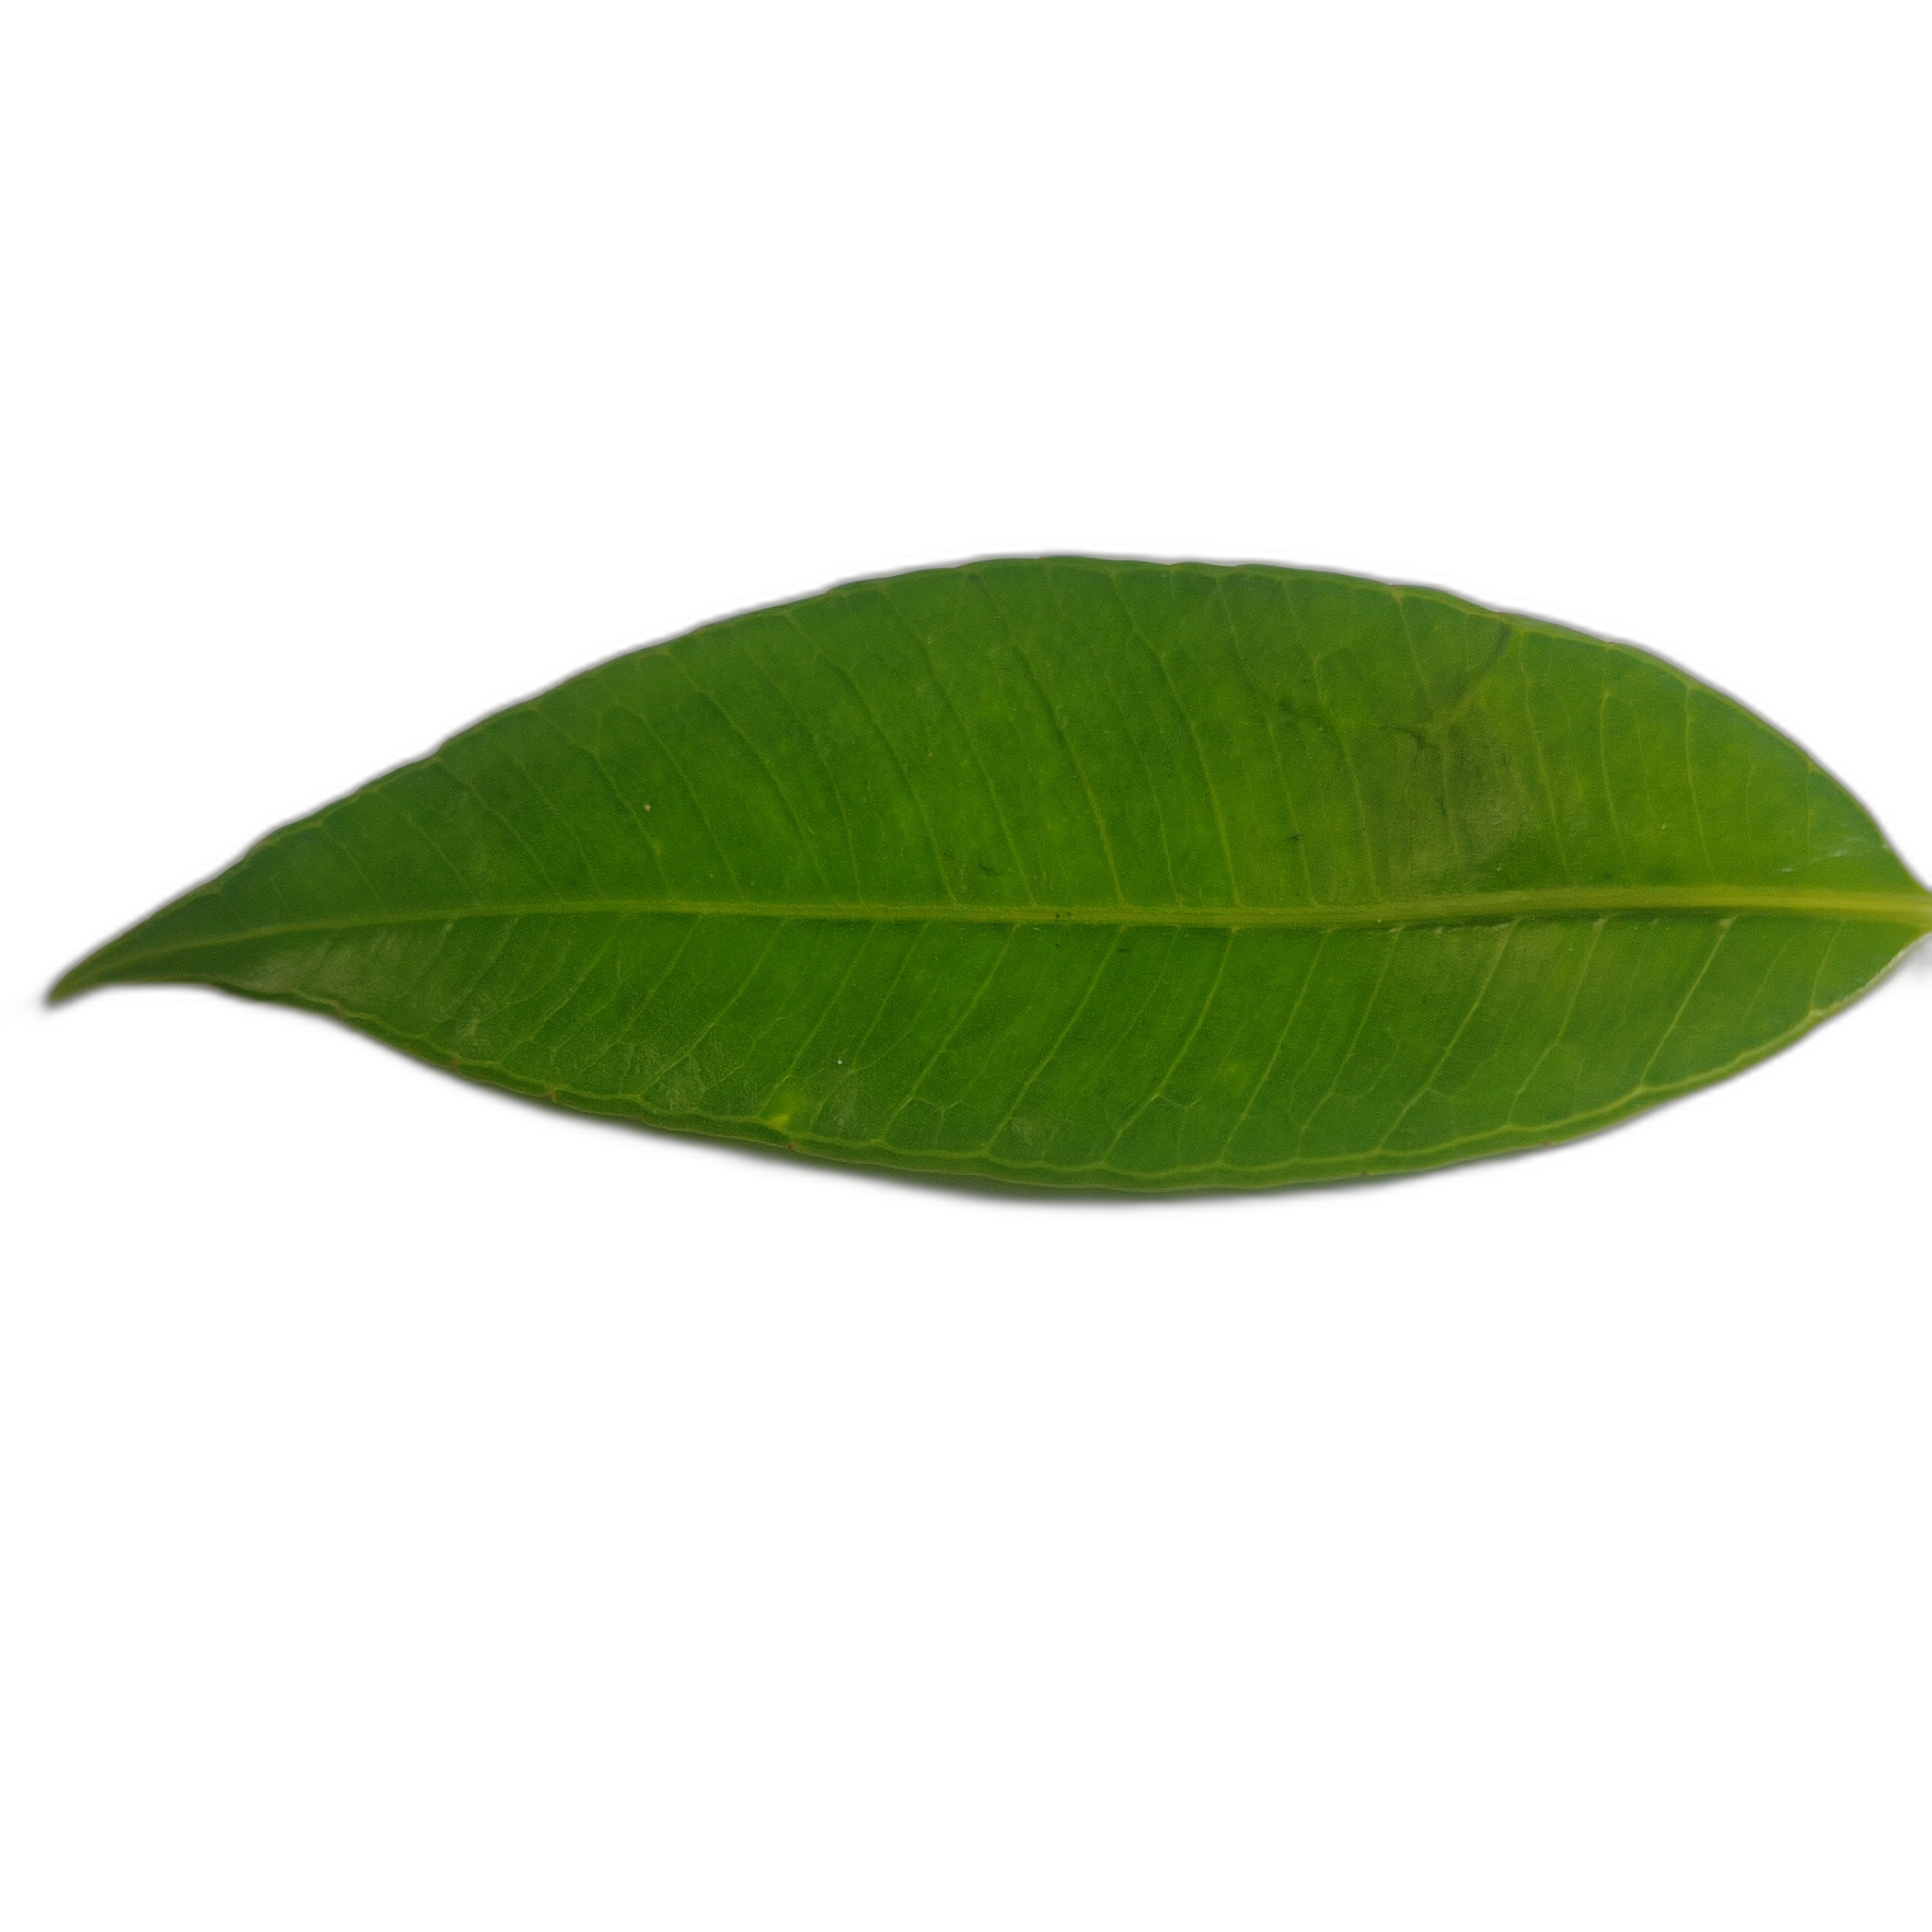
Label: healthy